Souillé

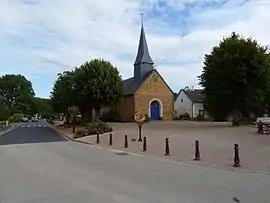
The church of Saint-Martin

Souillé is a commune in the Sarthe department in the region of Pays de la Loire in north-western France.